Red Brick School (Massachusetts)

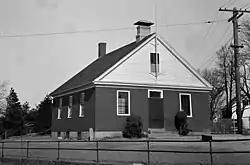
The school in 1941

The Red Brick School is a historic school in Franklin, Massachusetts. It was one of the oldest active one-room schools in the United States.